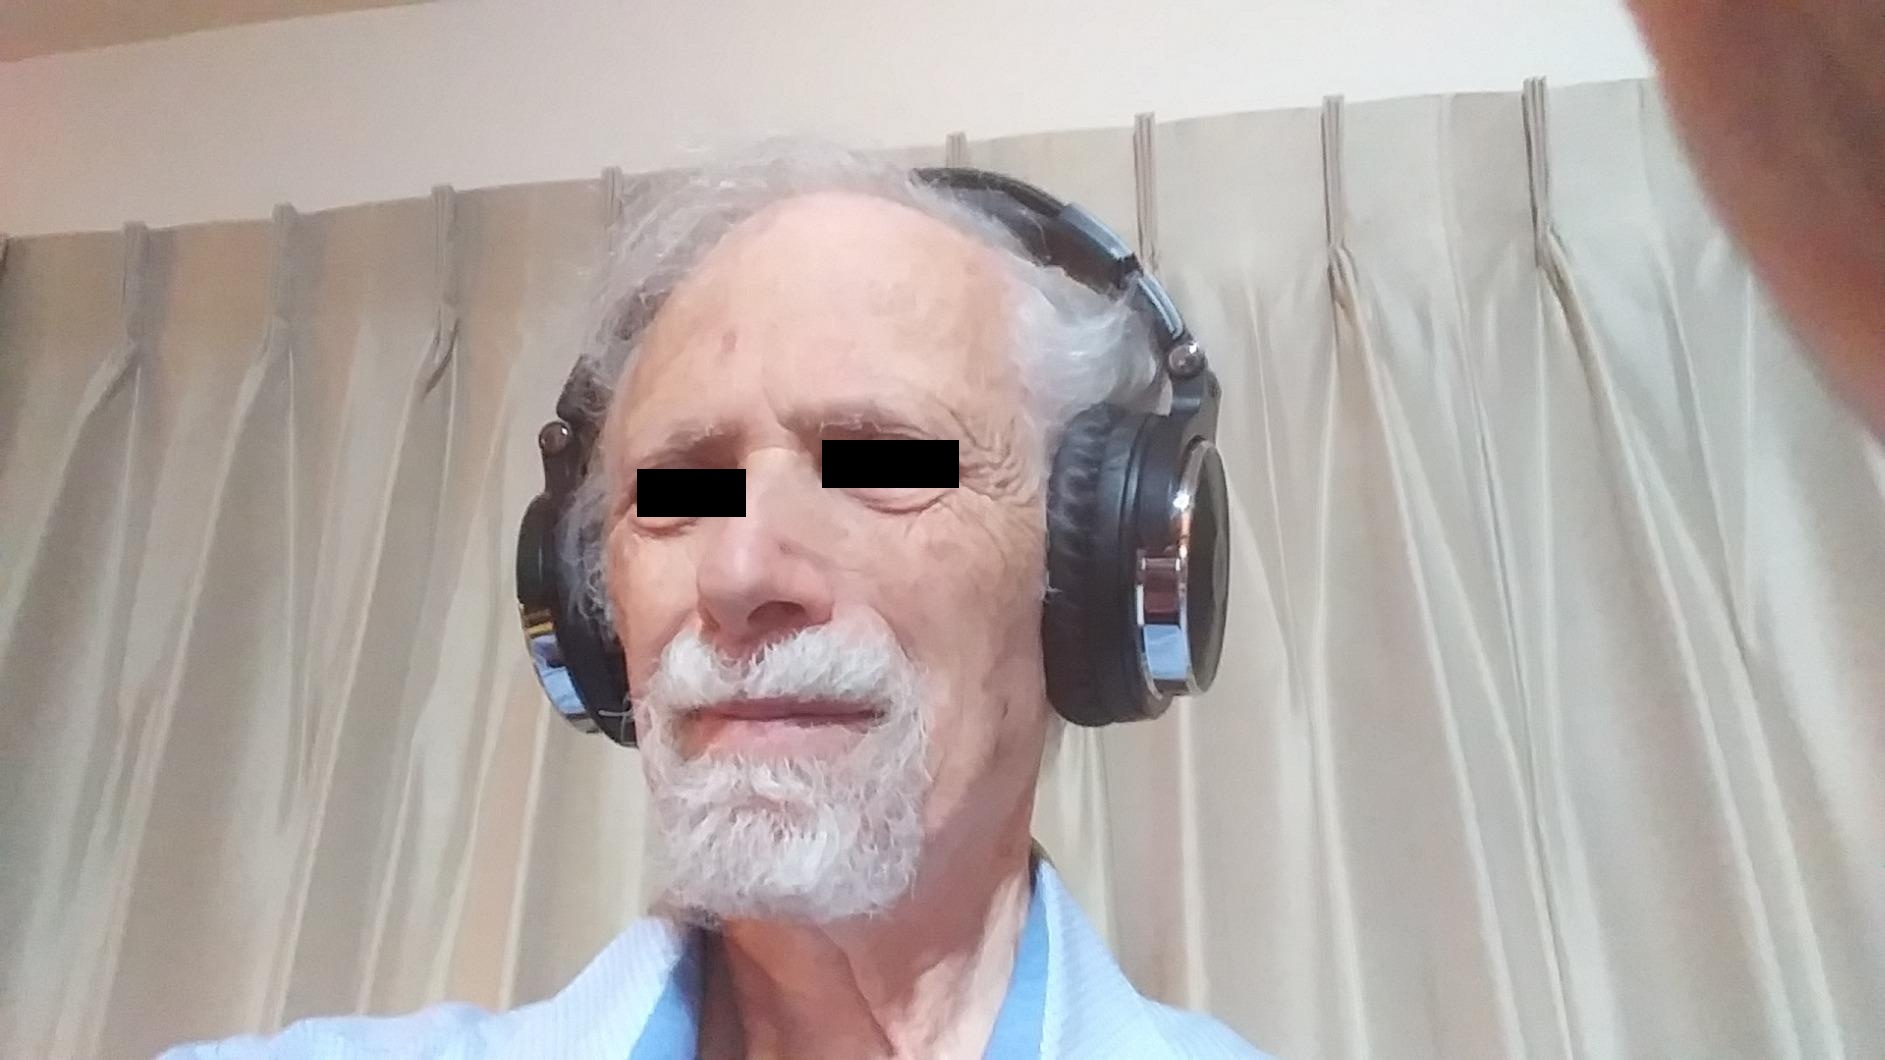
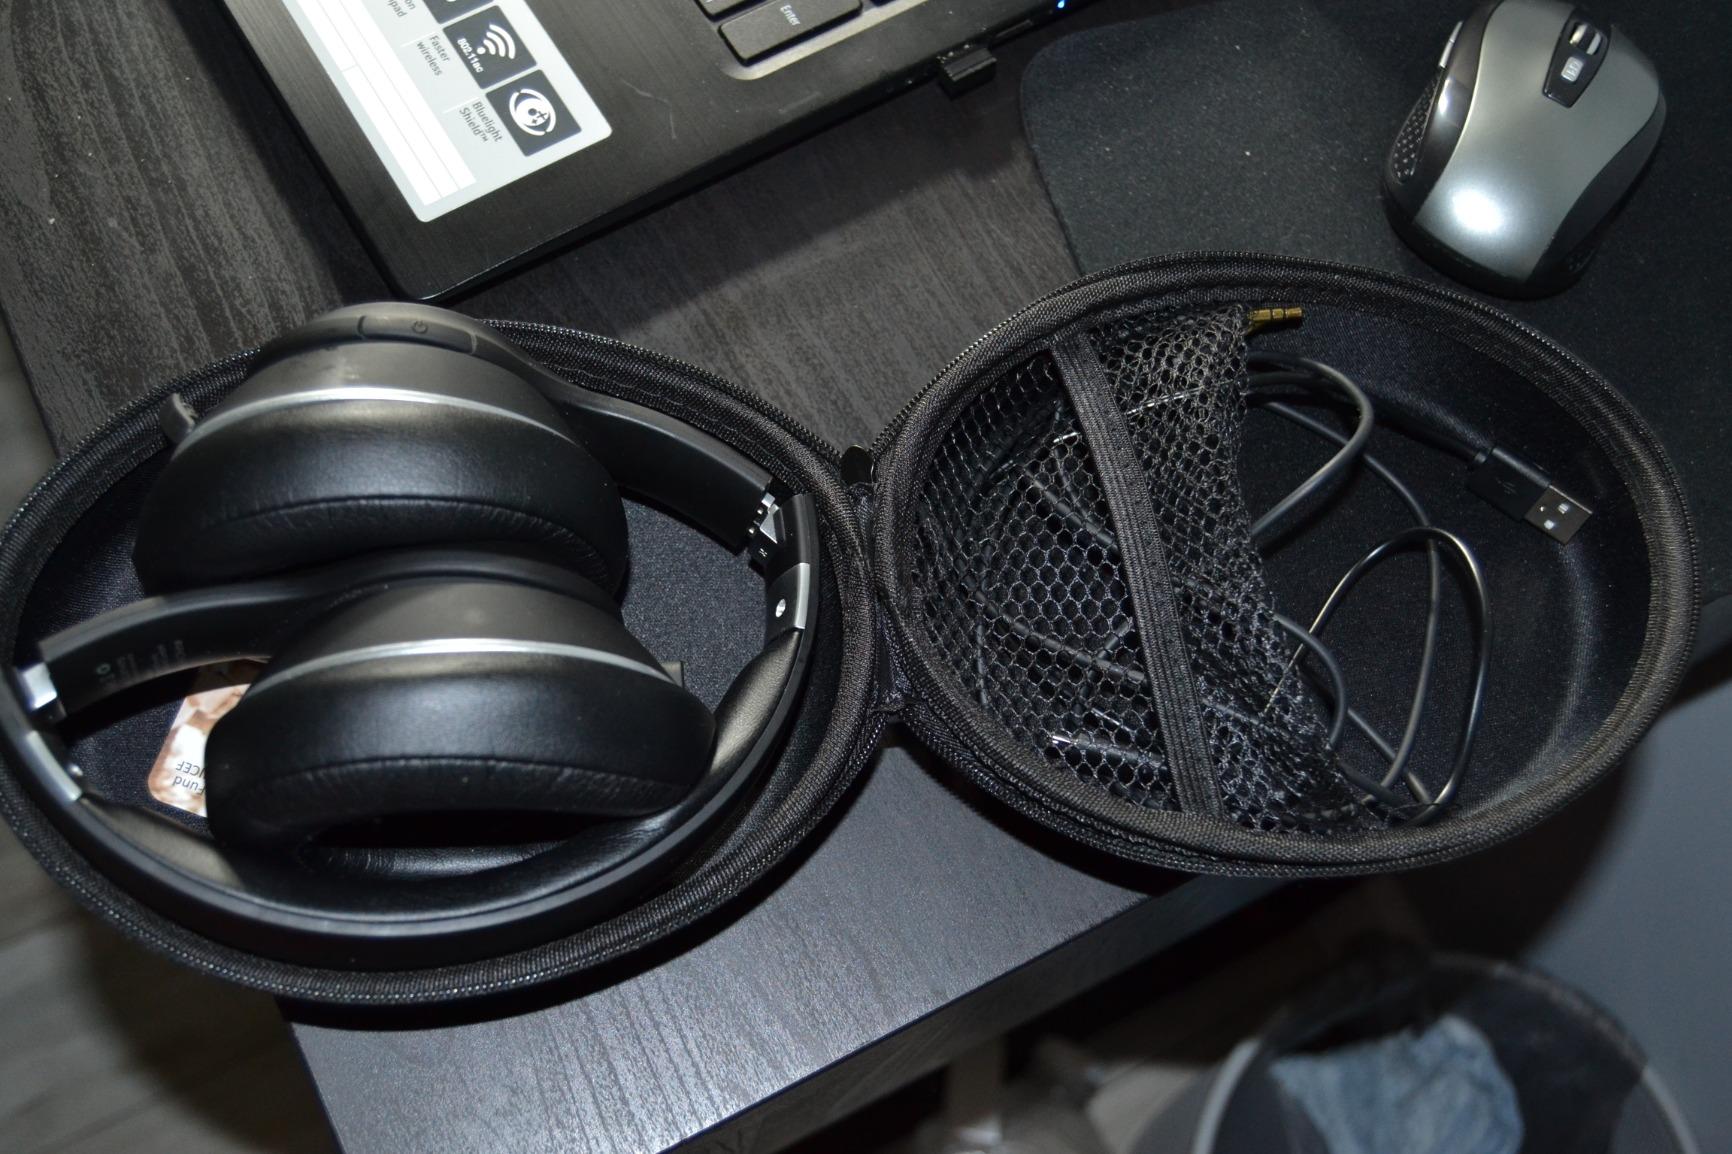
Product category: headphones
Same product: no